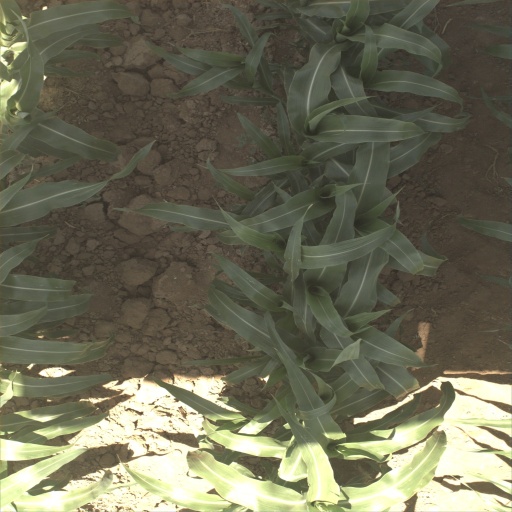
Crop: sorghum